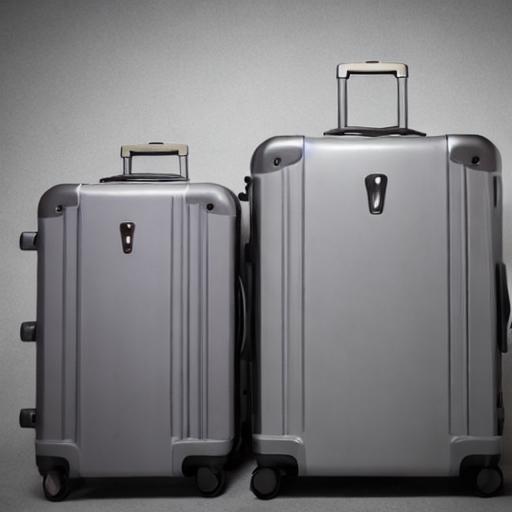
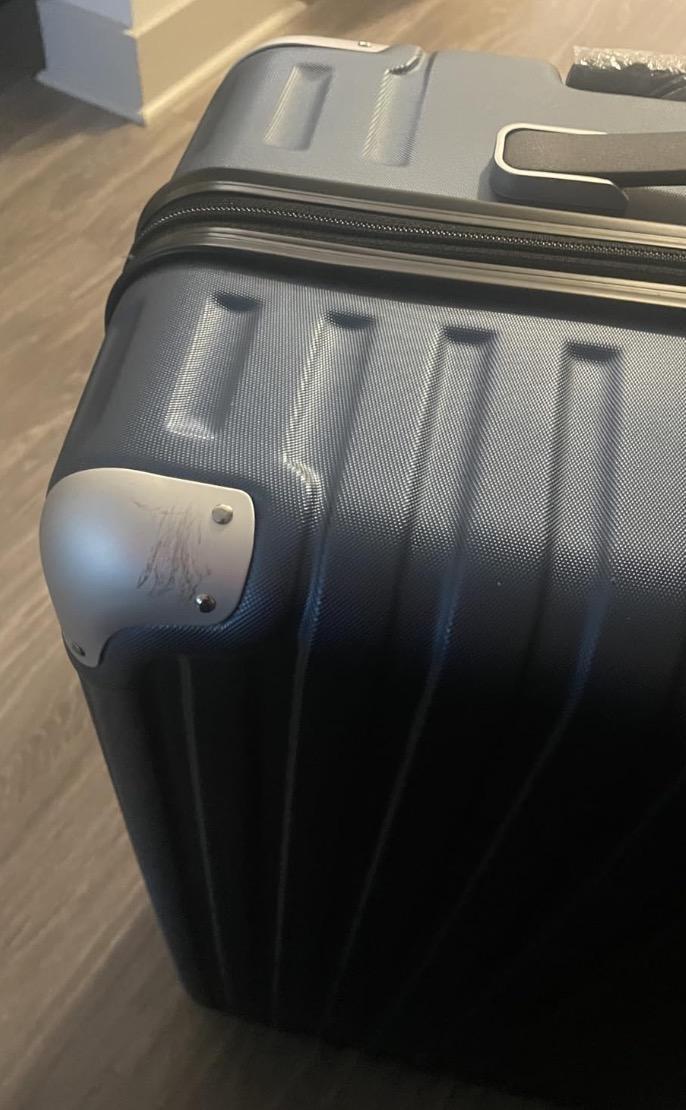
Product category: items_tea
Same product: no